Eleftherios Venizelos

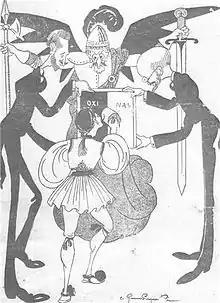
Caricature related to the 1920 parliamentary election, depicting Venizelos and his main political opponent Dimitrios Gounaris.

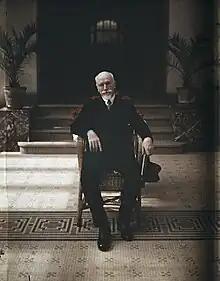
Venizelos in The Hague, 1929 autochrome by Stéphane Passet.

By the fall of 1918, the Greek army had 300,000 soldiers, and it was the largest single national component of the Allied army on the Macedonian front. The presence of the entire Greek army gave the critical mass that altered the balance between the opponents in the Macedonian front. Under the command of French General Franchet d'Espèrey, a combined Greek, Serbian, French, and British force launched a major offensive against the Bulgarian and German army, starting on 14 September 1918. After the first heavy fighting (see Battle of Skra), the Bulgarians gave up their defensive positions and began retreating towards their country. On 24 September, the Bulgarian government asked for an armistice, which was signed five days later. The Allied army then pushed north and defeated the remaining German and Austrian forces that tried to halt the Allied offensive. By October 1918, the Allied armies had recaptured all of Serbia and prepared to invade Hungary. The offensive was halted because the Hungarian leadership offered to surrender in November 1918, marking the Austro-Hungarian empire's dissolution. The breaking of the Macedonian front was one of the important breakthroughs of the military stalemate and helped to bring an end to the War. Greece was granted a seat under Venizelos at the Paris Peace Conference.